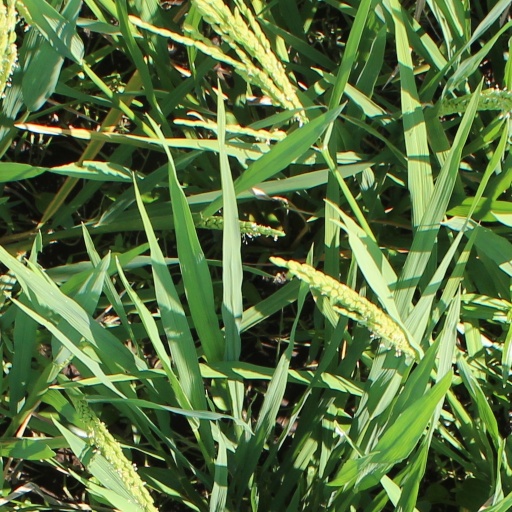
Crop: rice